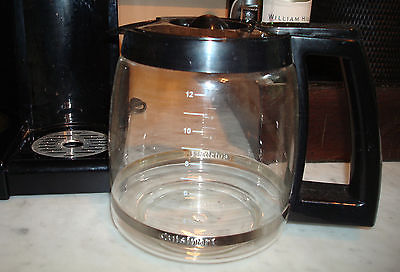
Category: coffee maker